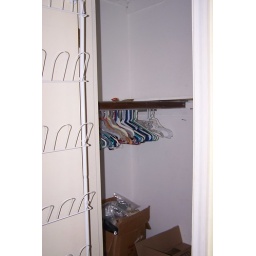
closet in master - has shelf and bar on both sides of closet when you look in